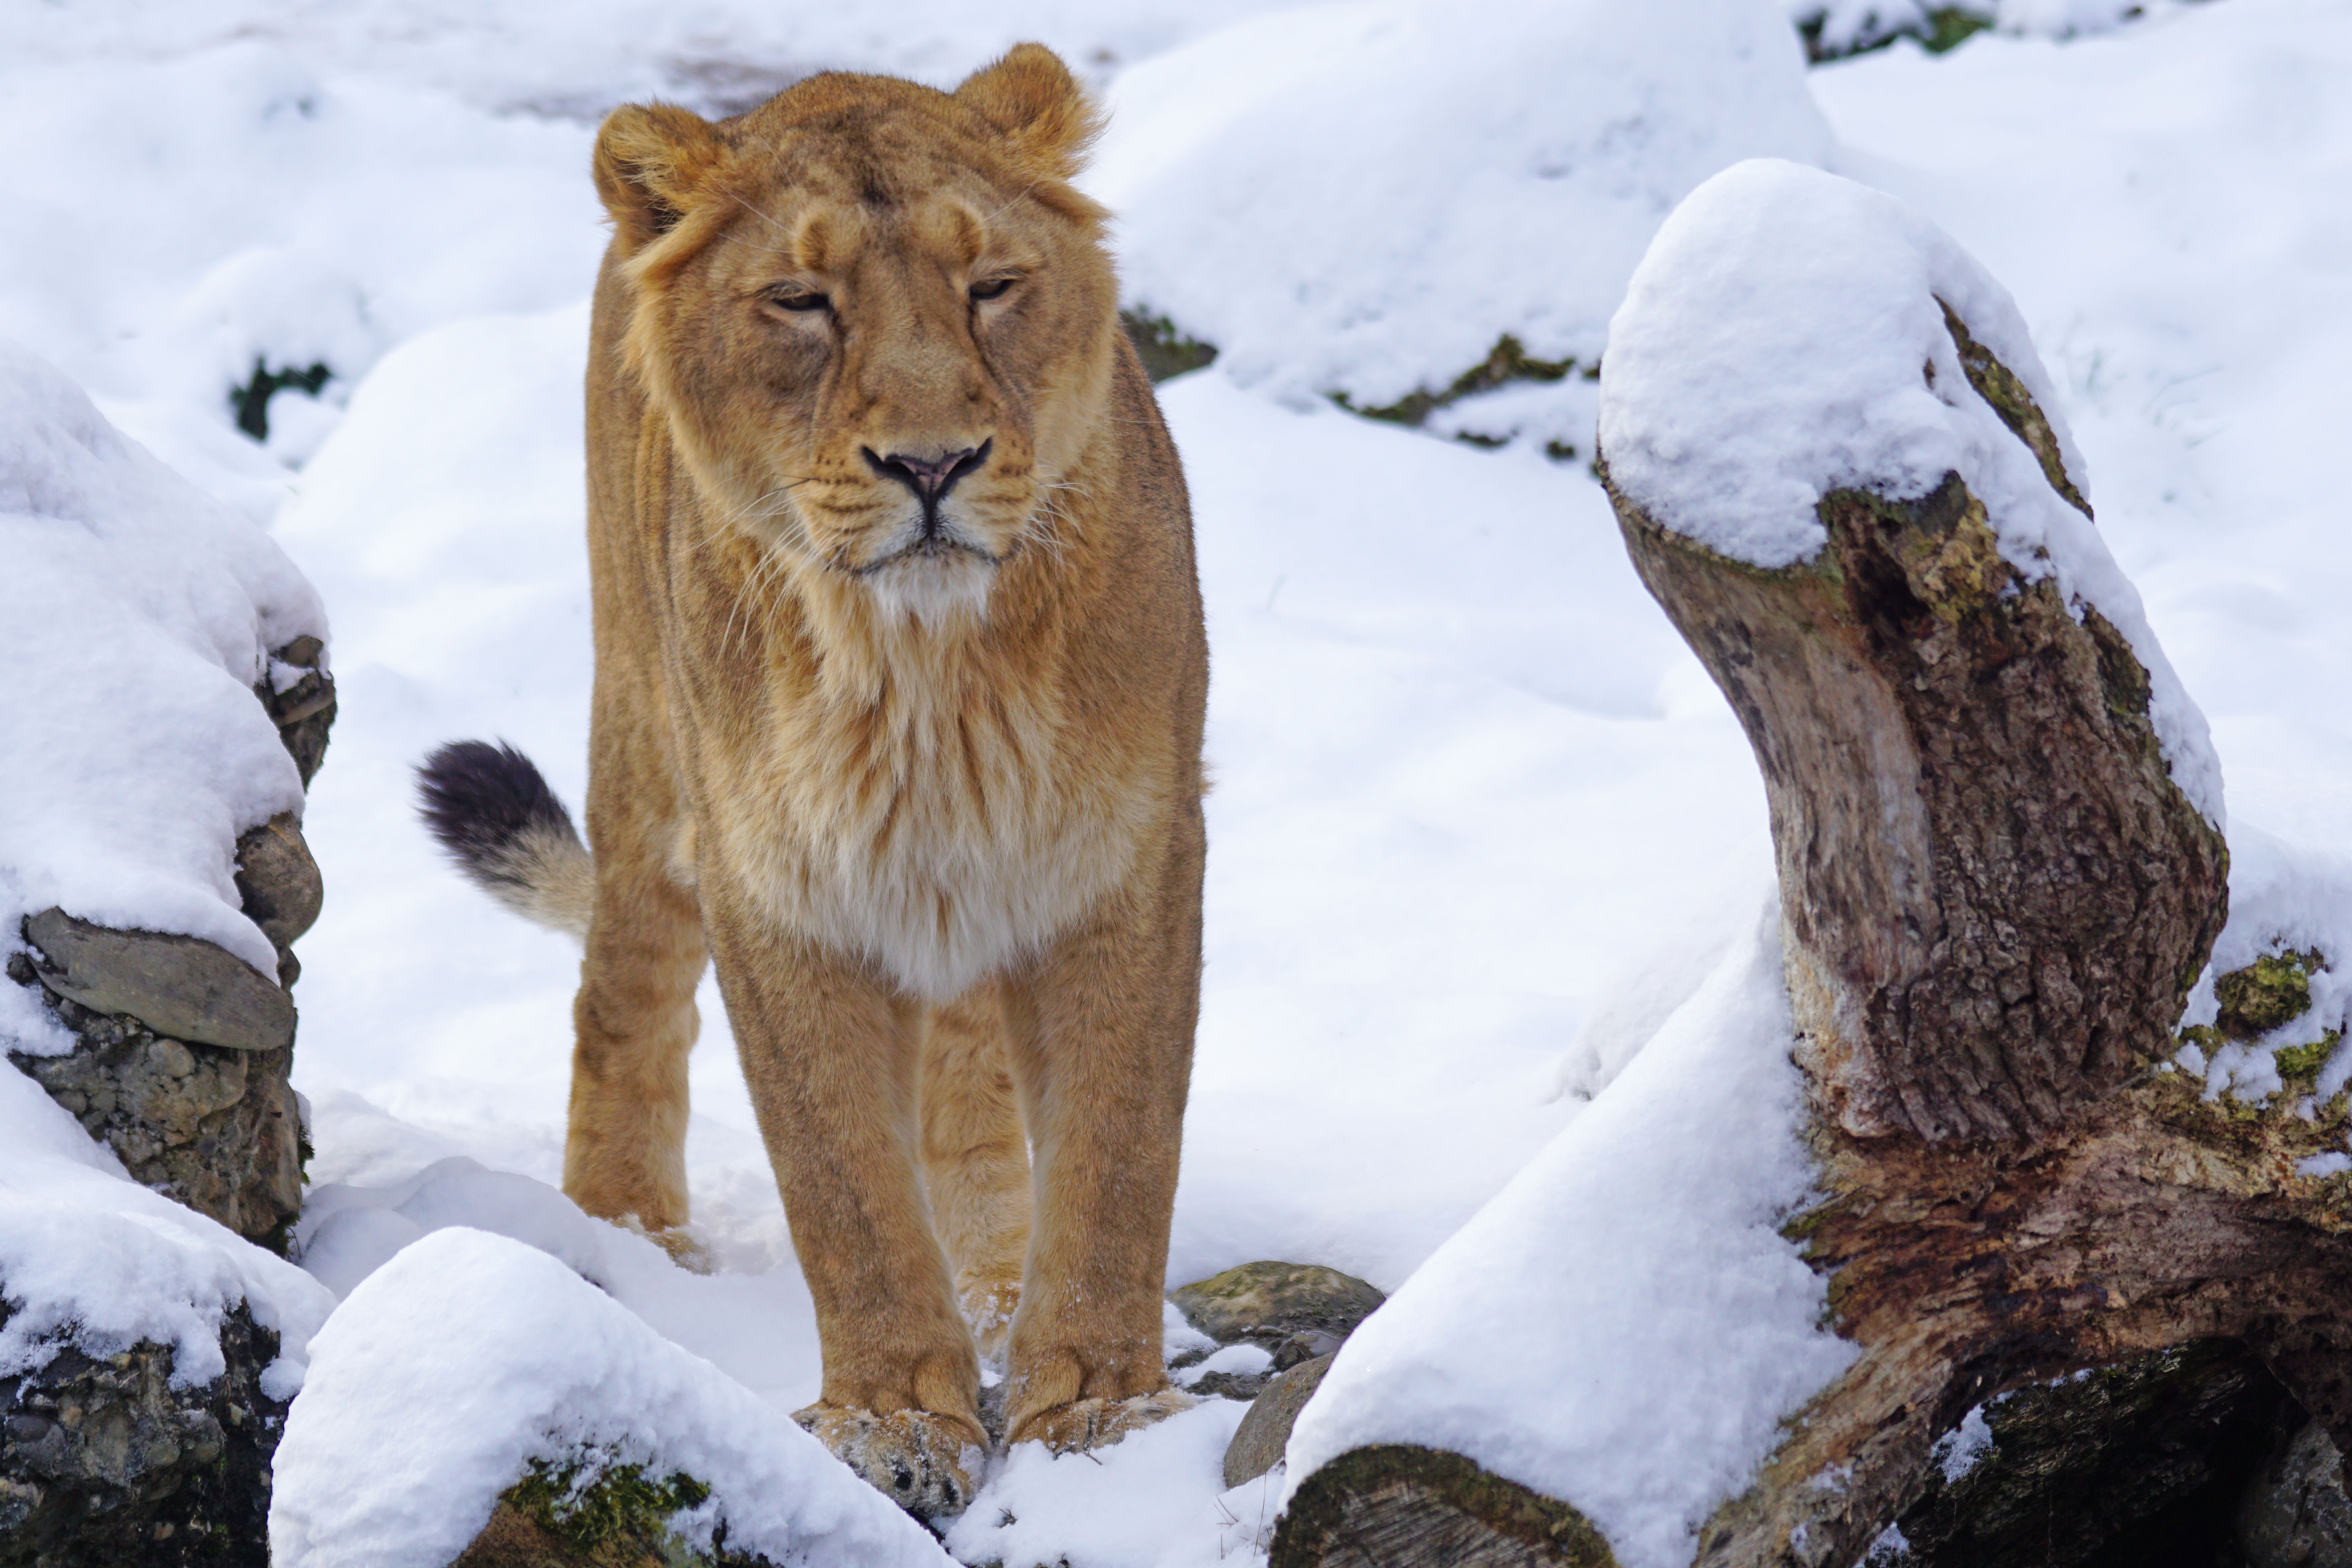
snow, winter, female, wildlife, cat, mammal, fauna, lion, animals, indian, big cats, cat like mammal, dog breed group